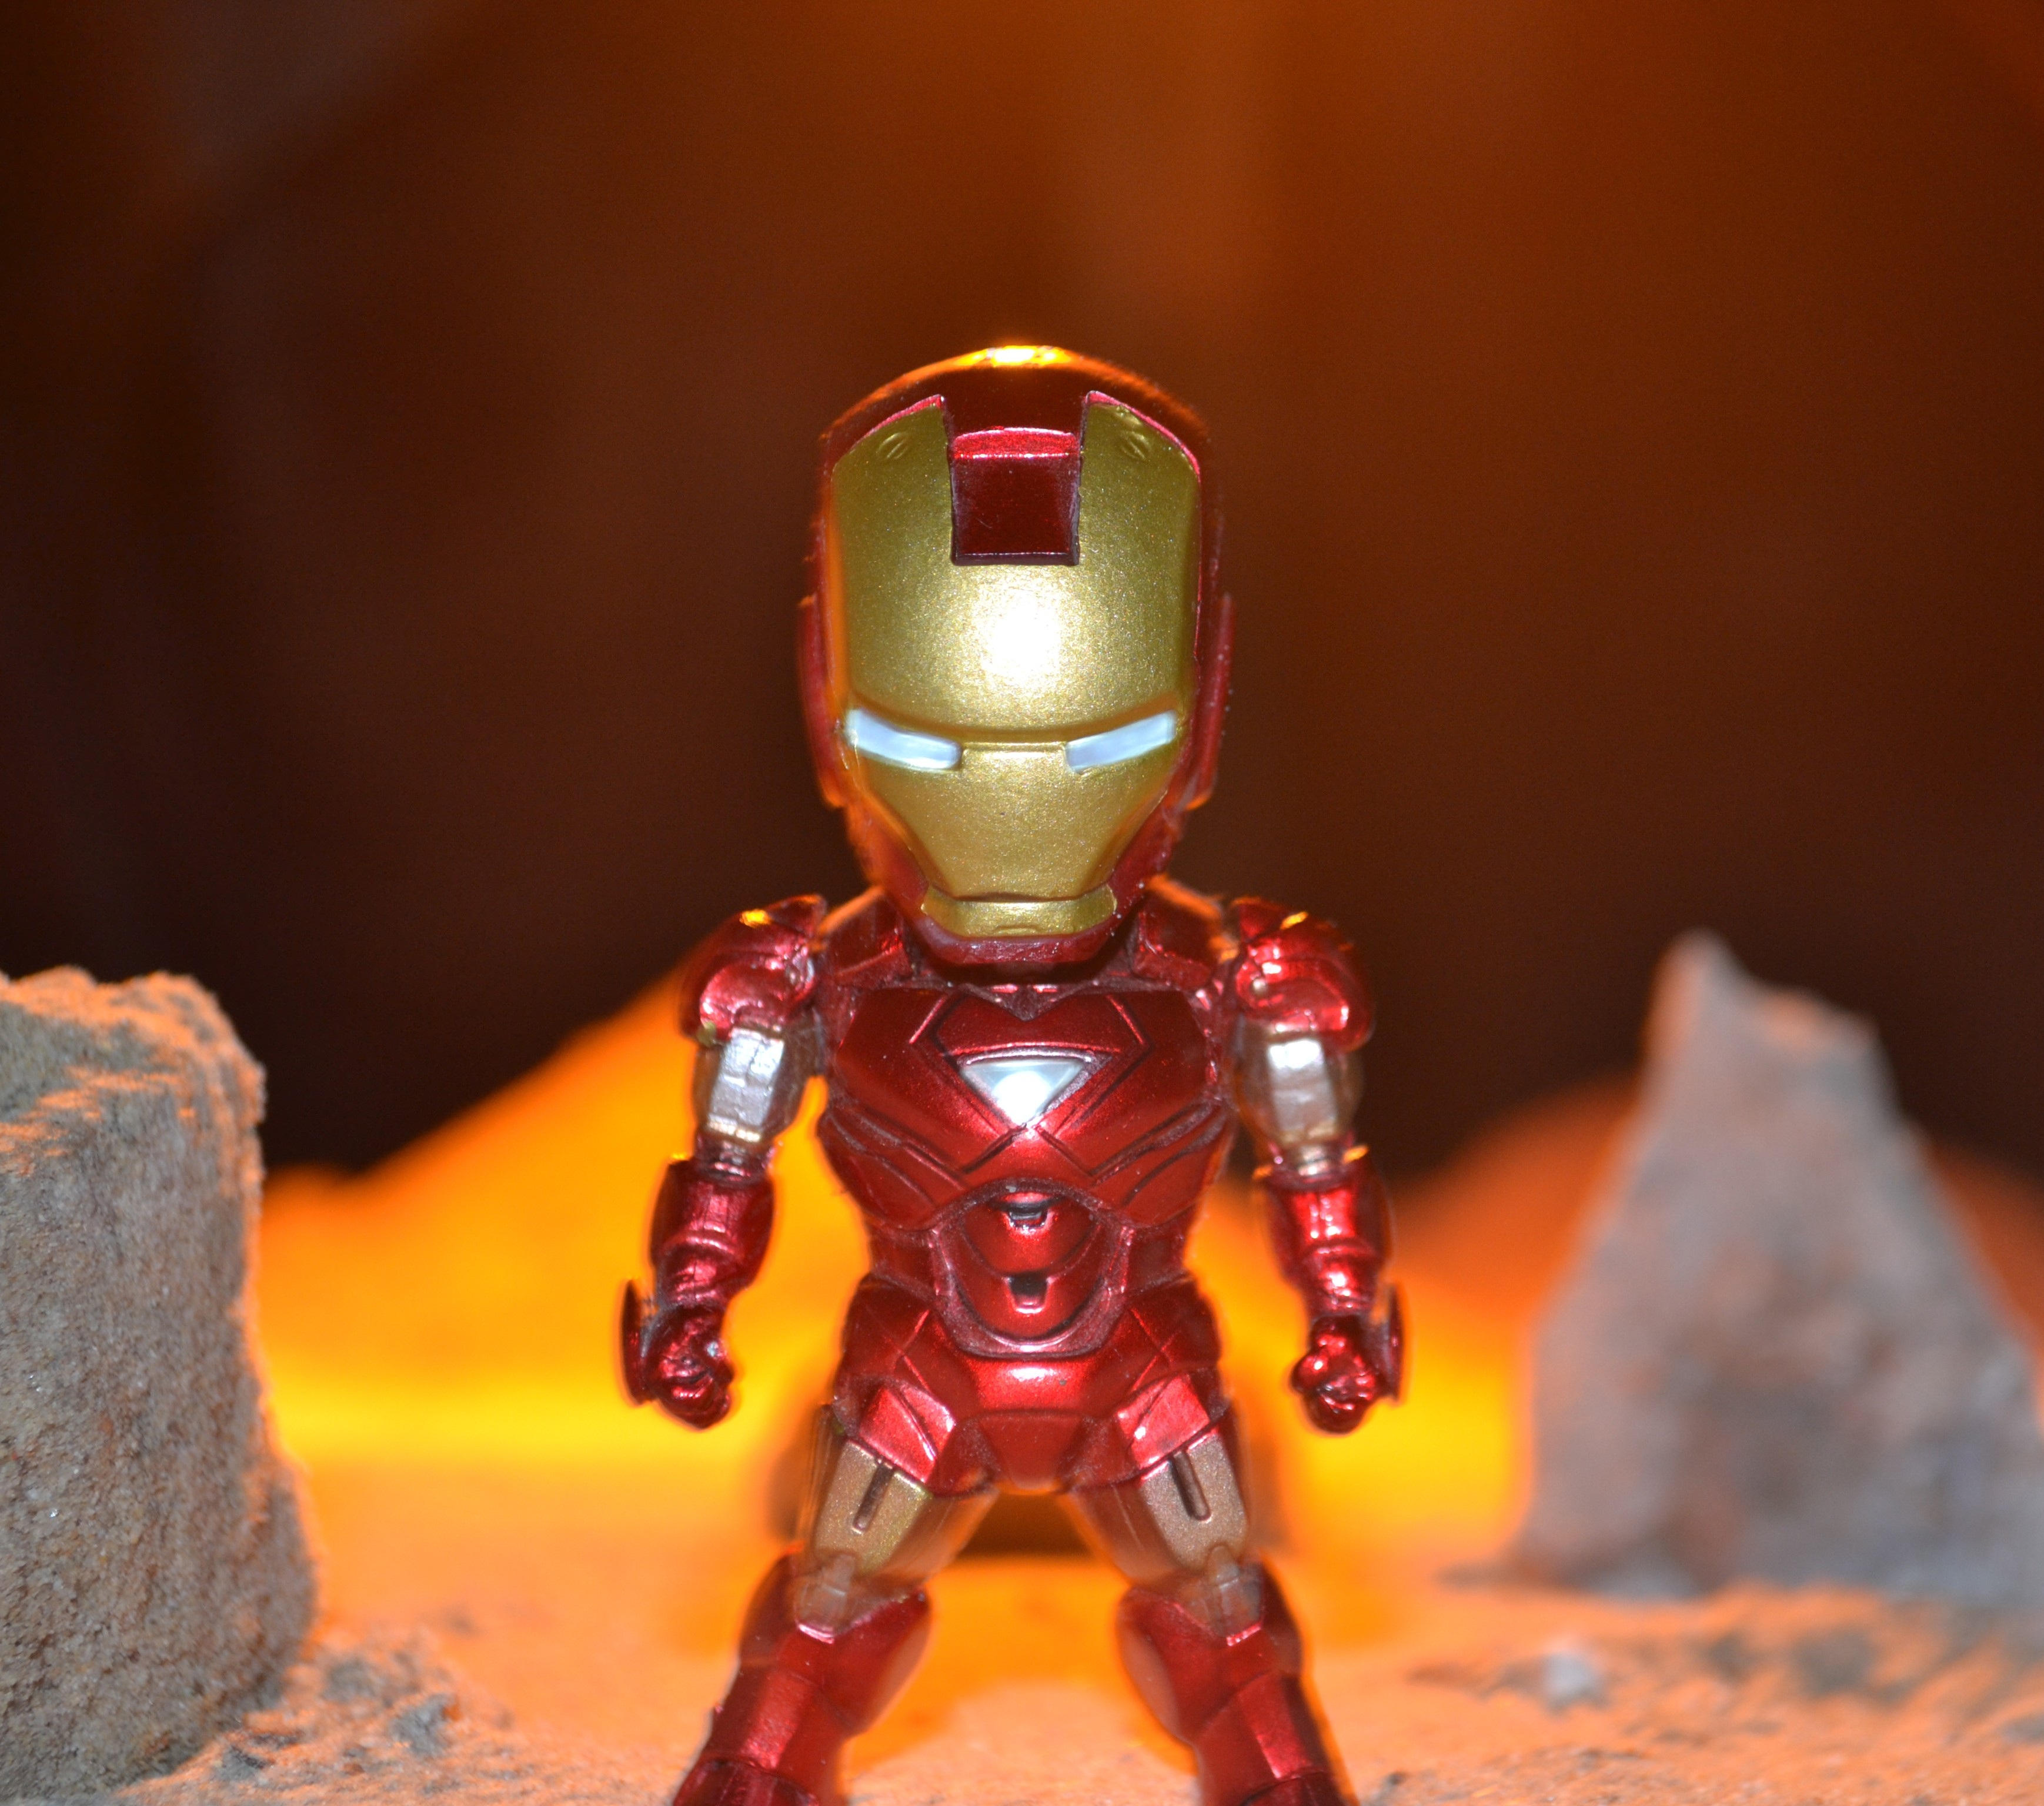
light, night, hill, dark, standing, toy, stones, super, dramatic, iron man, fantasy, robotic, action figure, hero, superhero, fictional character